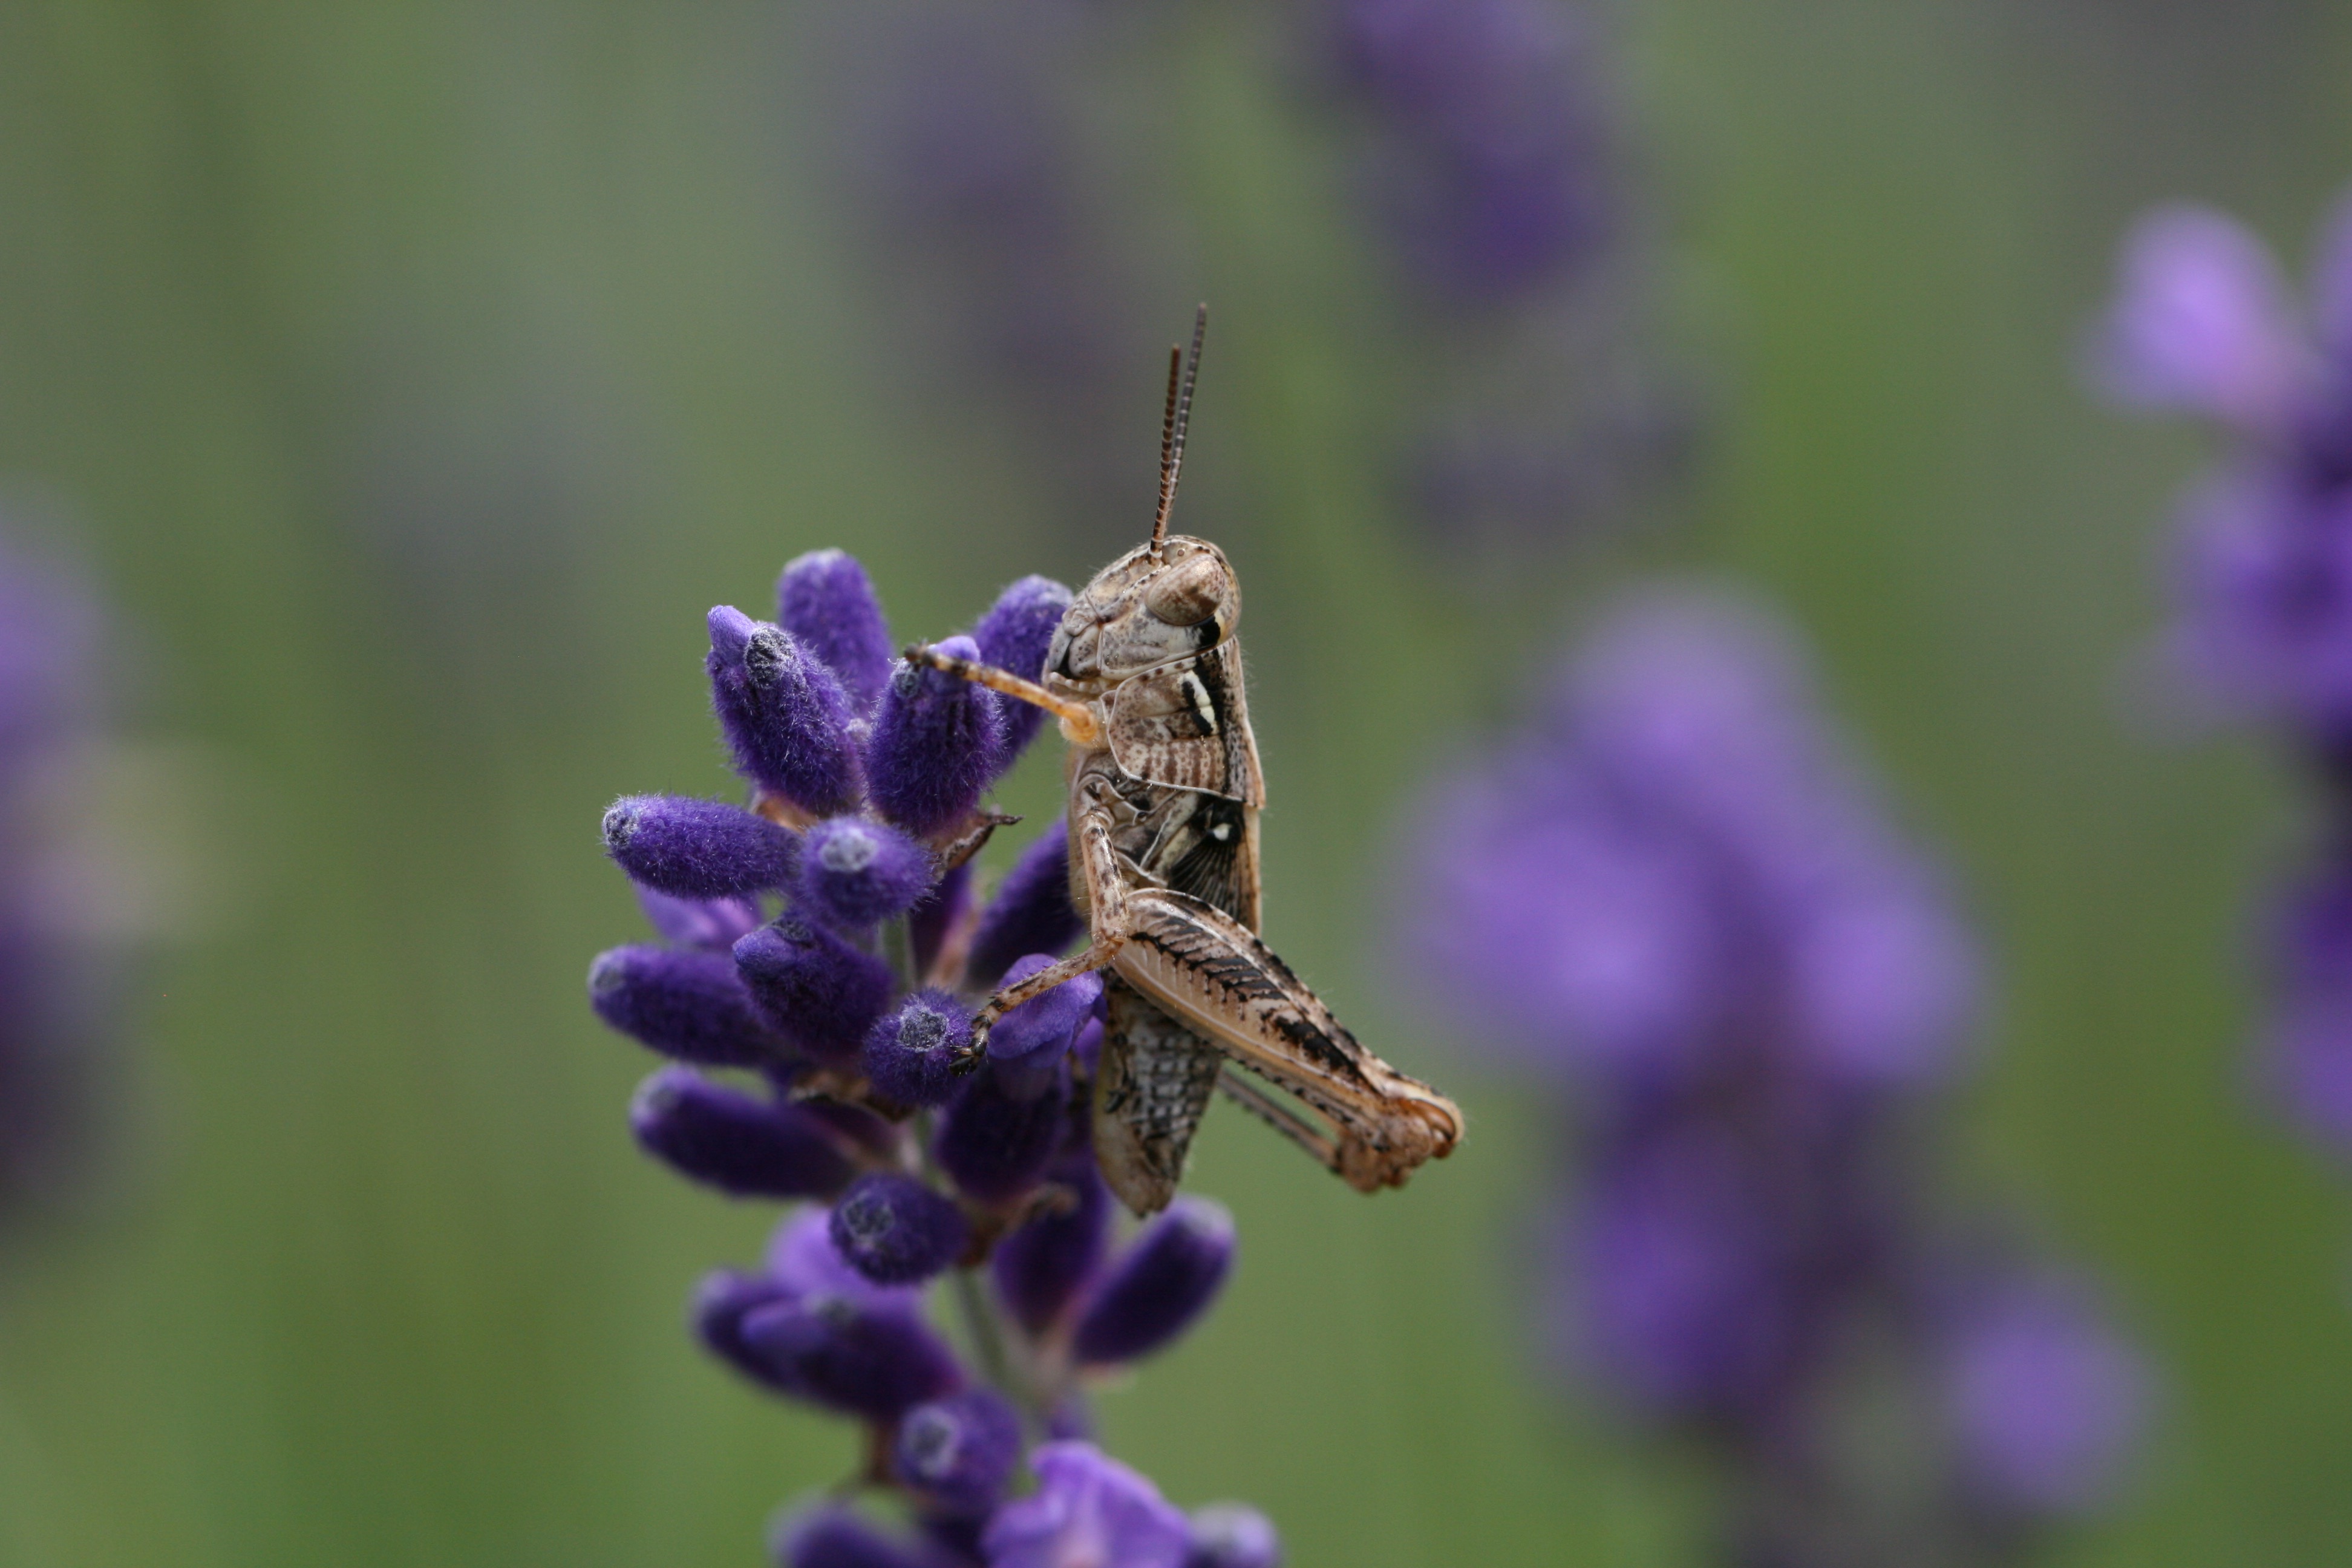
flower, pollinator, insect, plant, arthropod, purple, lavender, honeybee, violet, pest, petal, lavandula dentata, invertebrate, bumblebee, flowering plant, membrane winged insect, pollen, macro photography, Megachilidae, net winged insects, subshrub, wildflower, wildlife, Fernleaf lavender, fly, french lavender, english lavender, herb, shrub, pattern, bee, wing, plant stem, hoverfly, purple loosestrife, wasp, tachinidae, carpenter bee, broomrape, butterfly, herbaceous plant, buddleia, Forb, ironweed, nepeta, hawk moths, cricket like insect